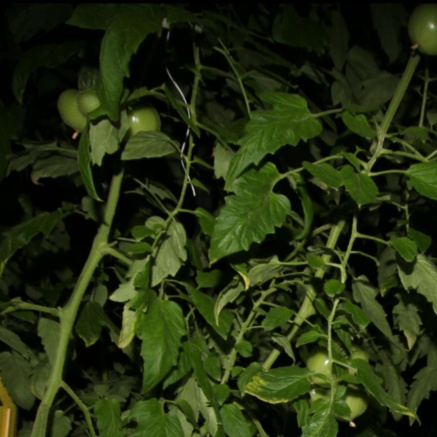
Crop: tomato